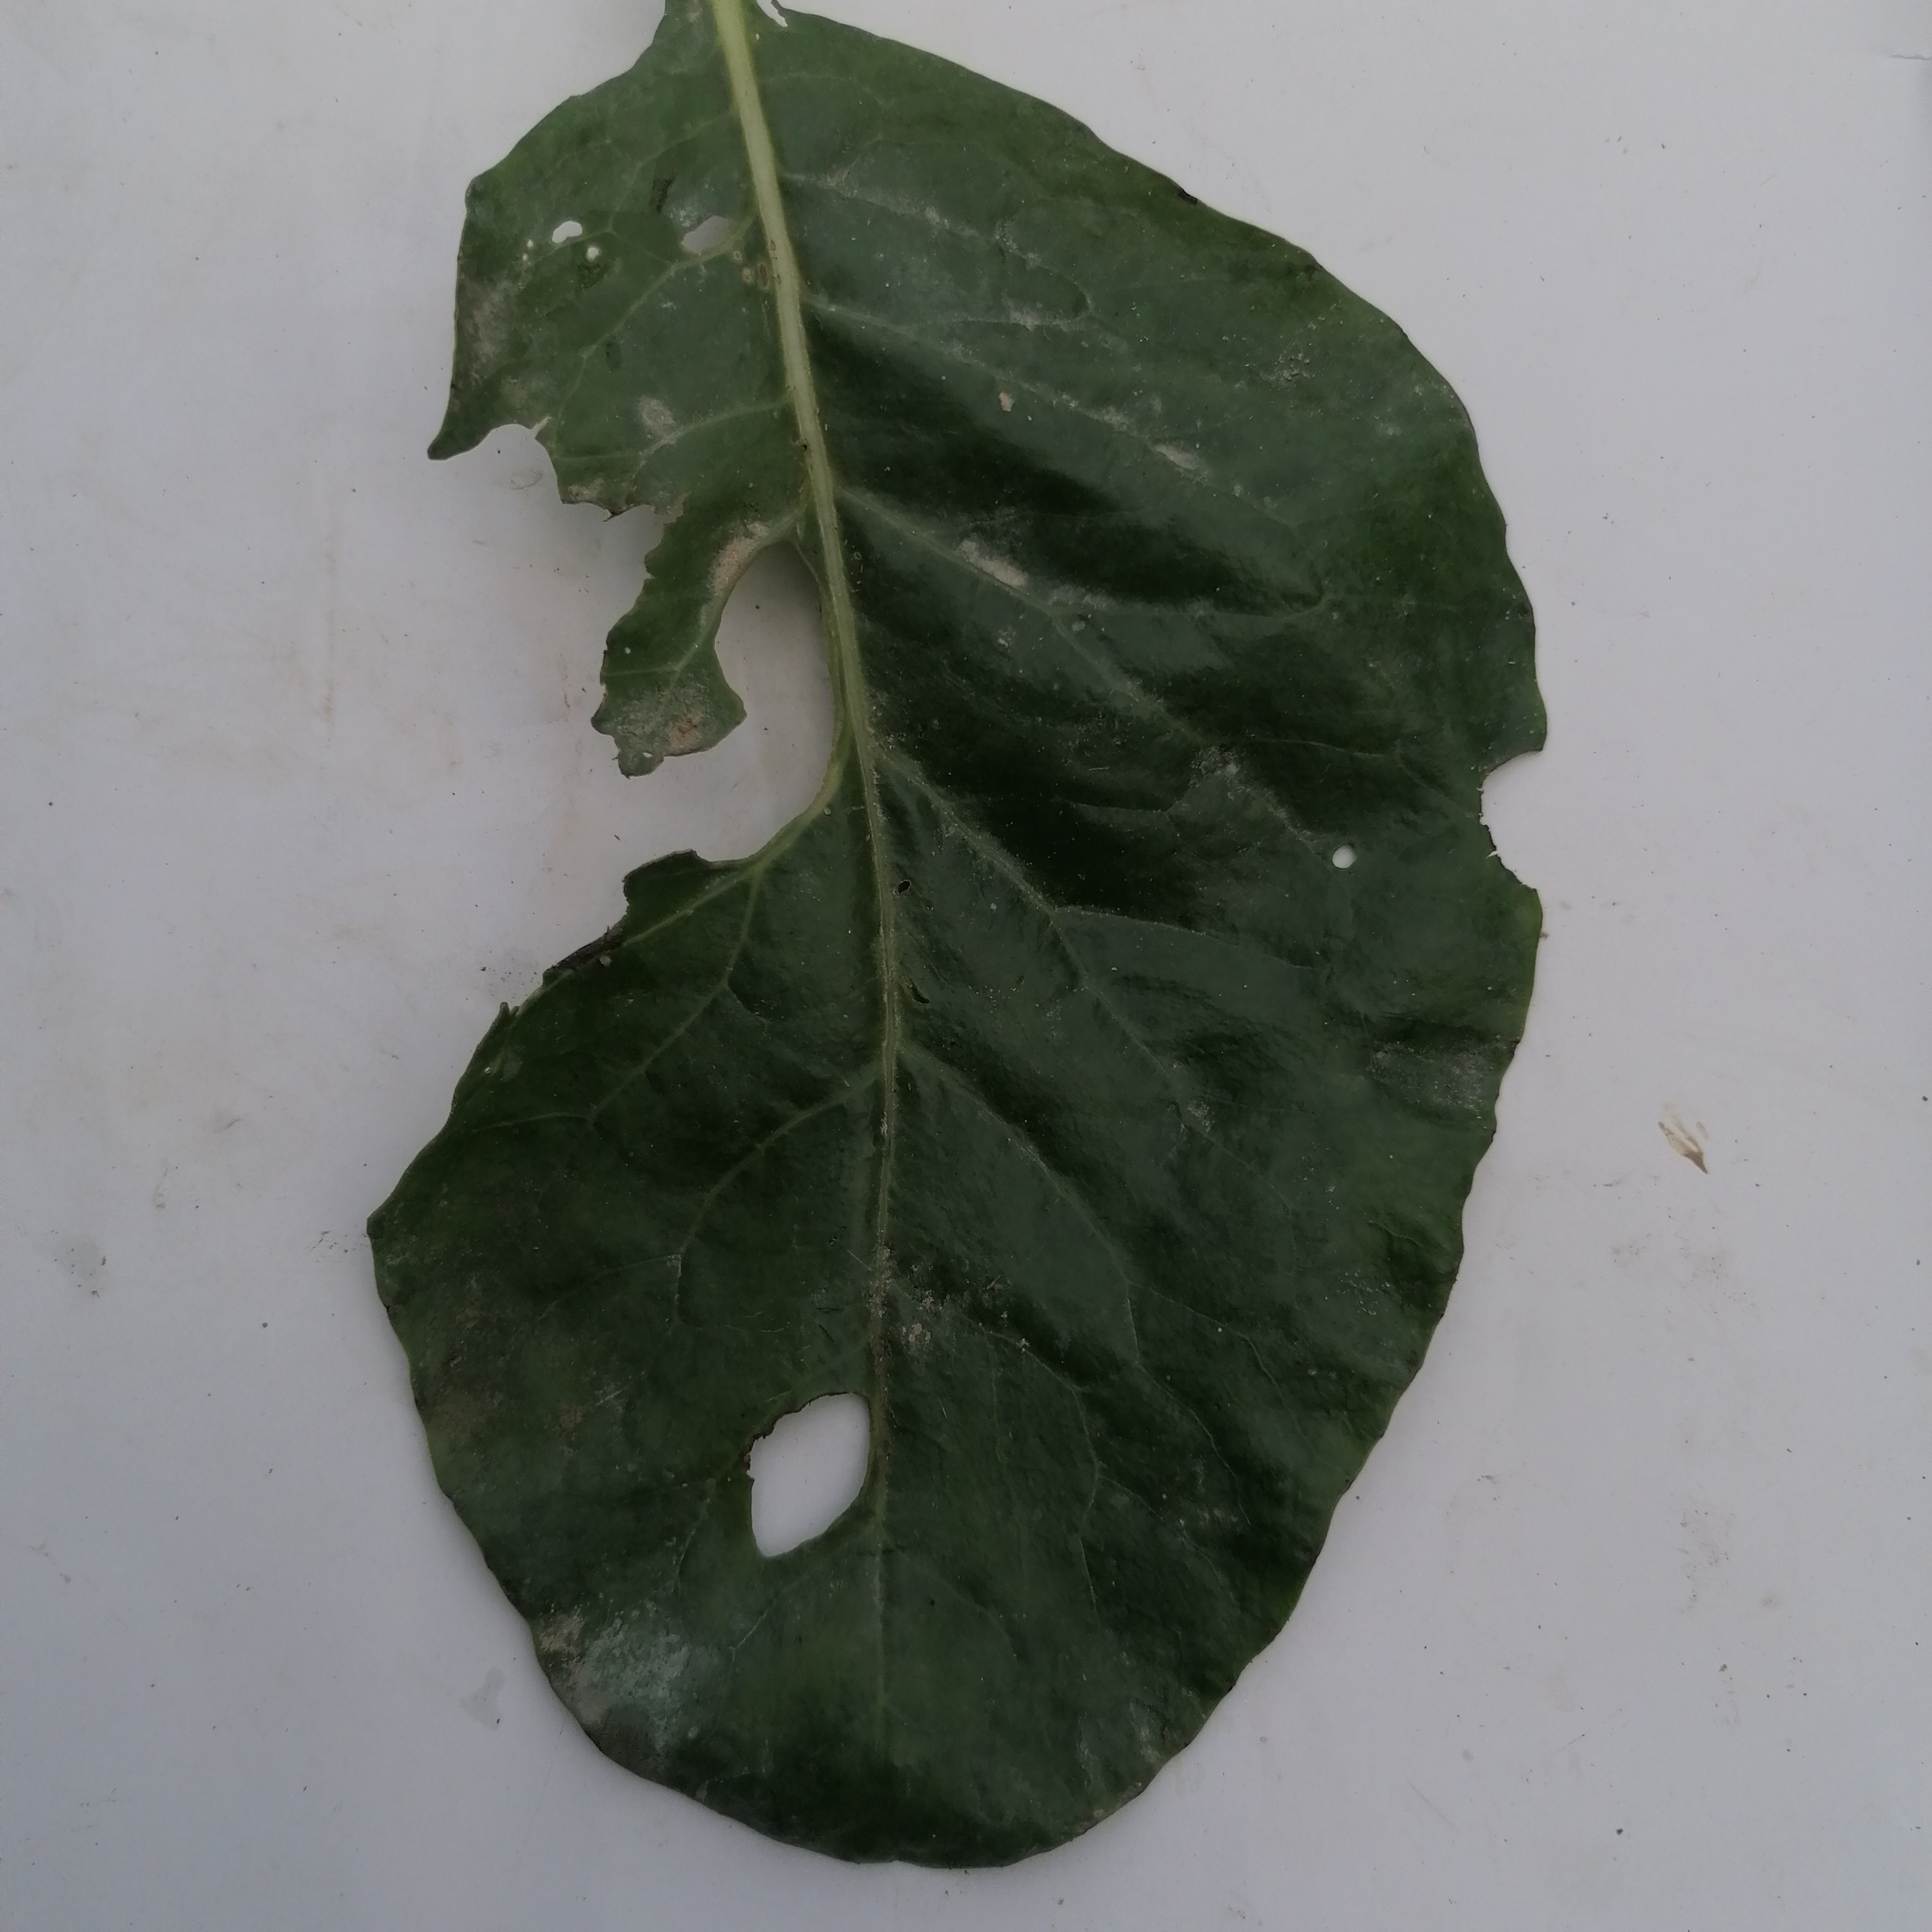
Label: Insect Hole